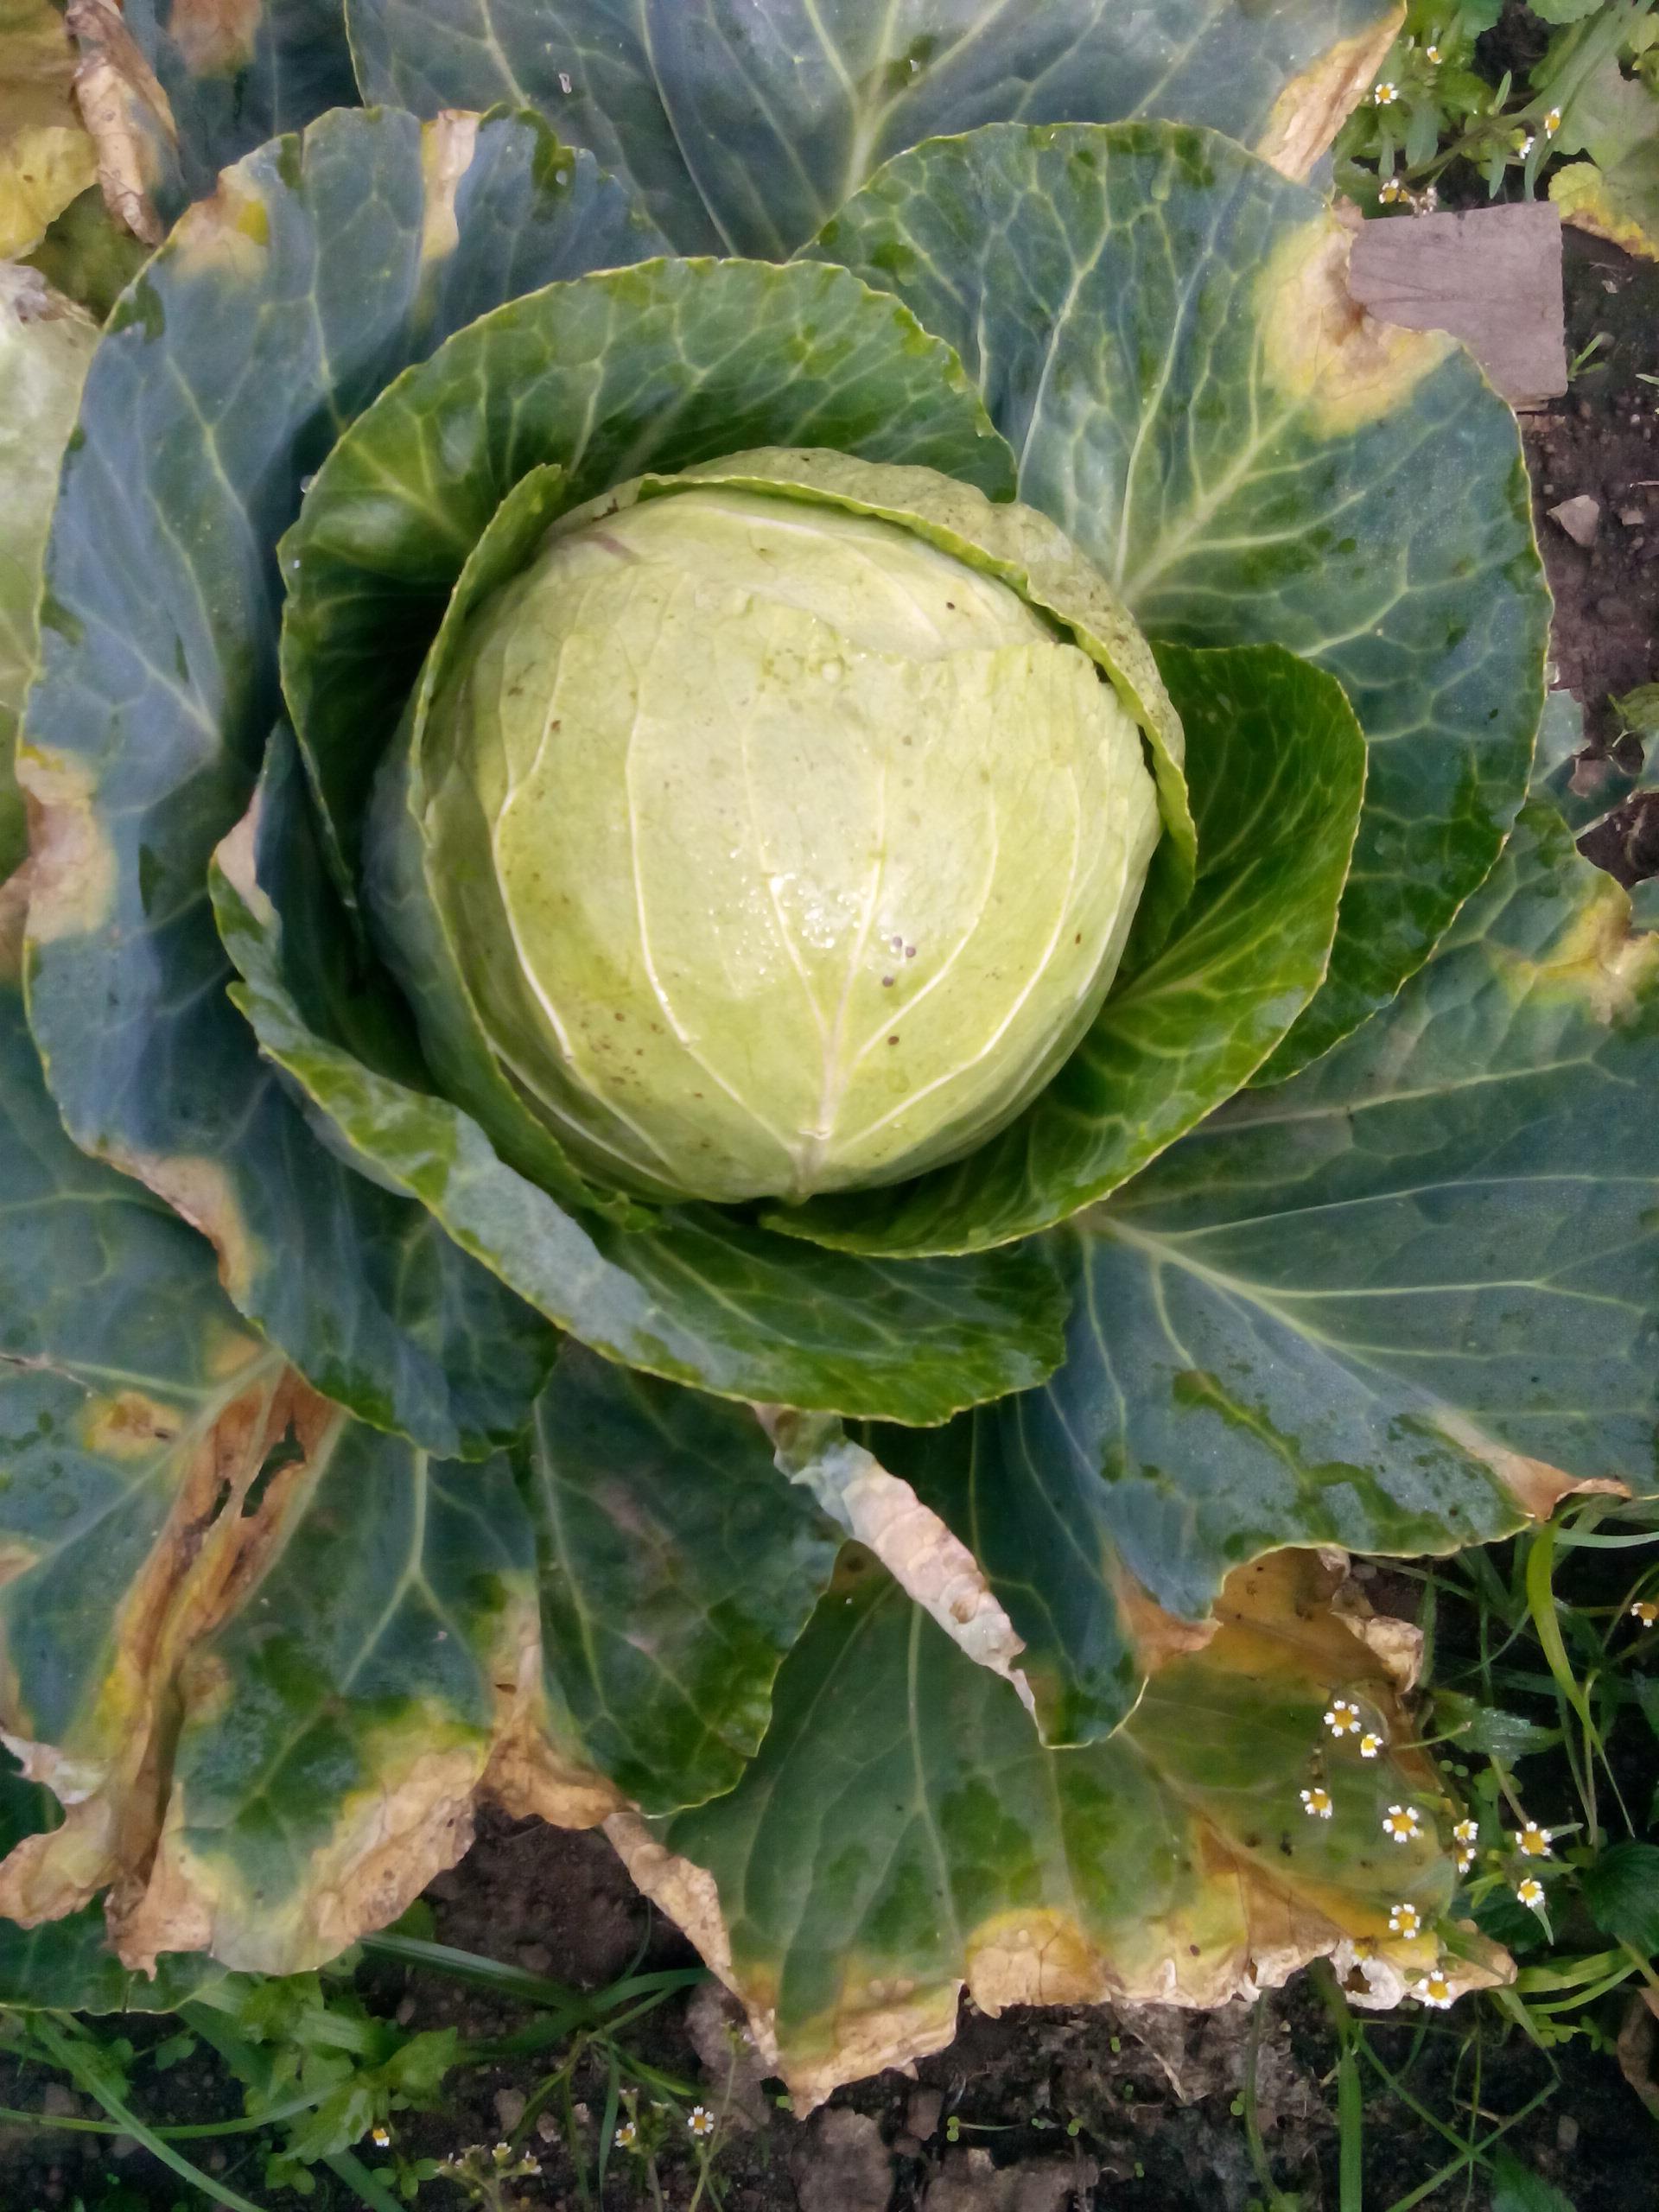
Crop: unknown
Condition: cabbage_cabbage_black_rot